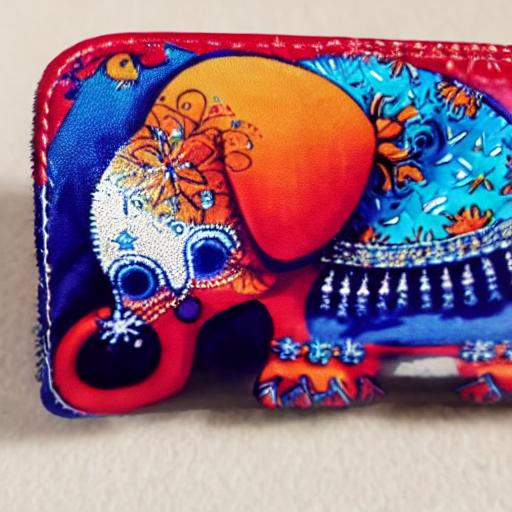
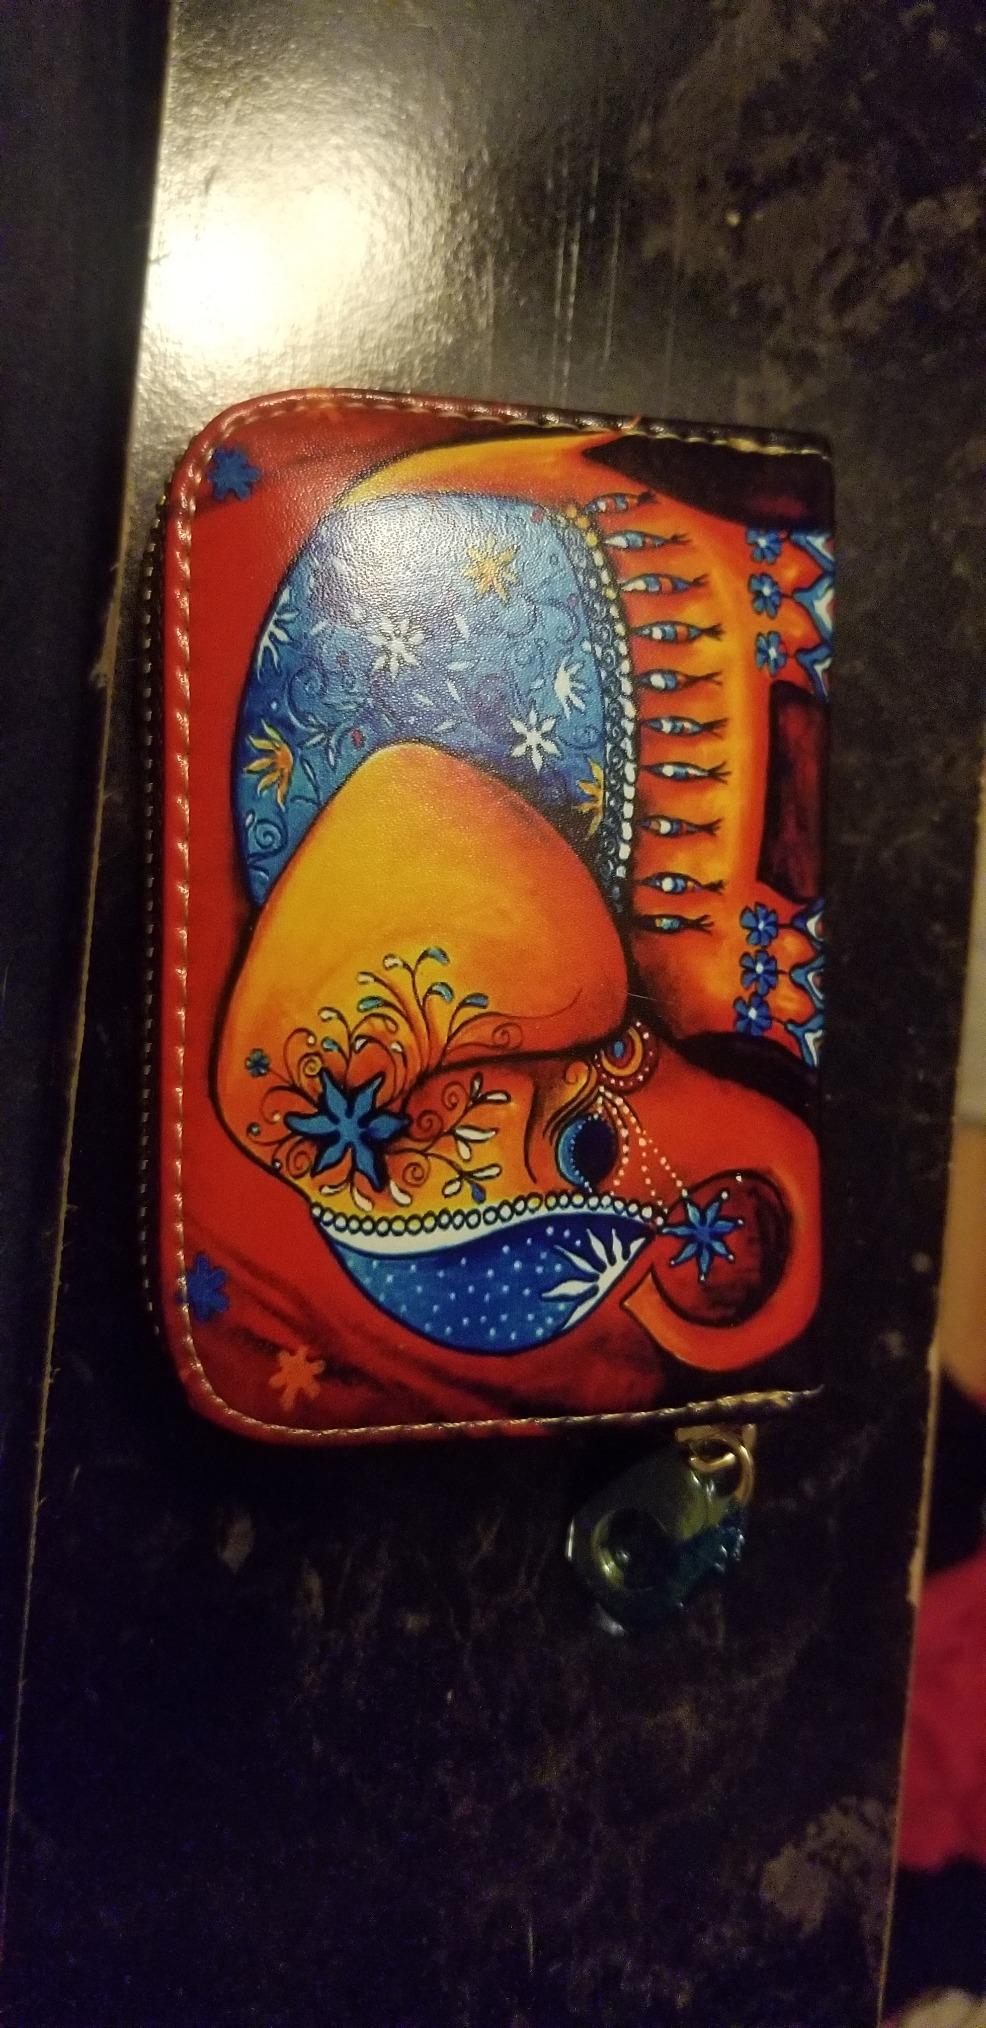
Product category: accessories_keychain
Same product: no